Mazie Follette

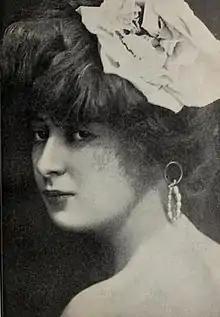
Mazie Follette, from a 1901 publication.

Mazie Follette was an American dancer, actress, vaudeville performer, and Florodora girl. She also wrote poetry, and was a witness in the murder trial of Harry Kendall Thaw.